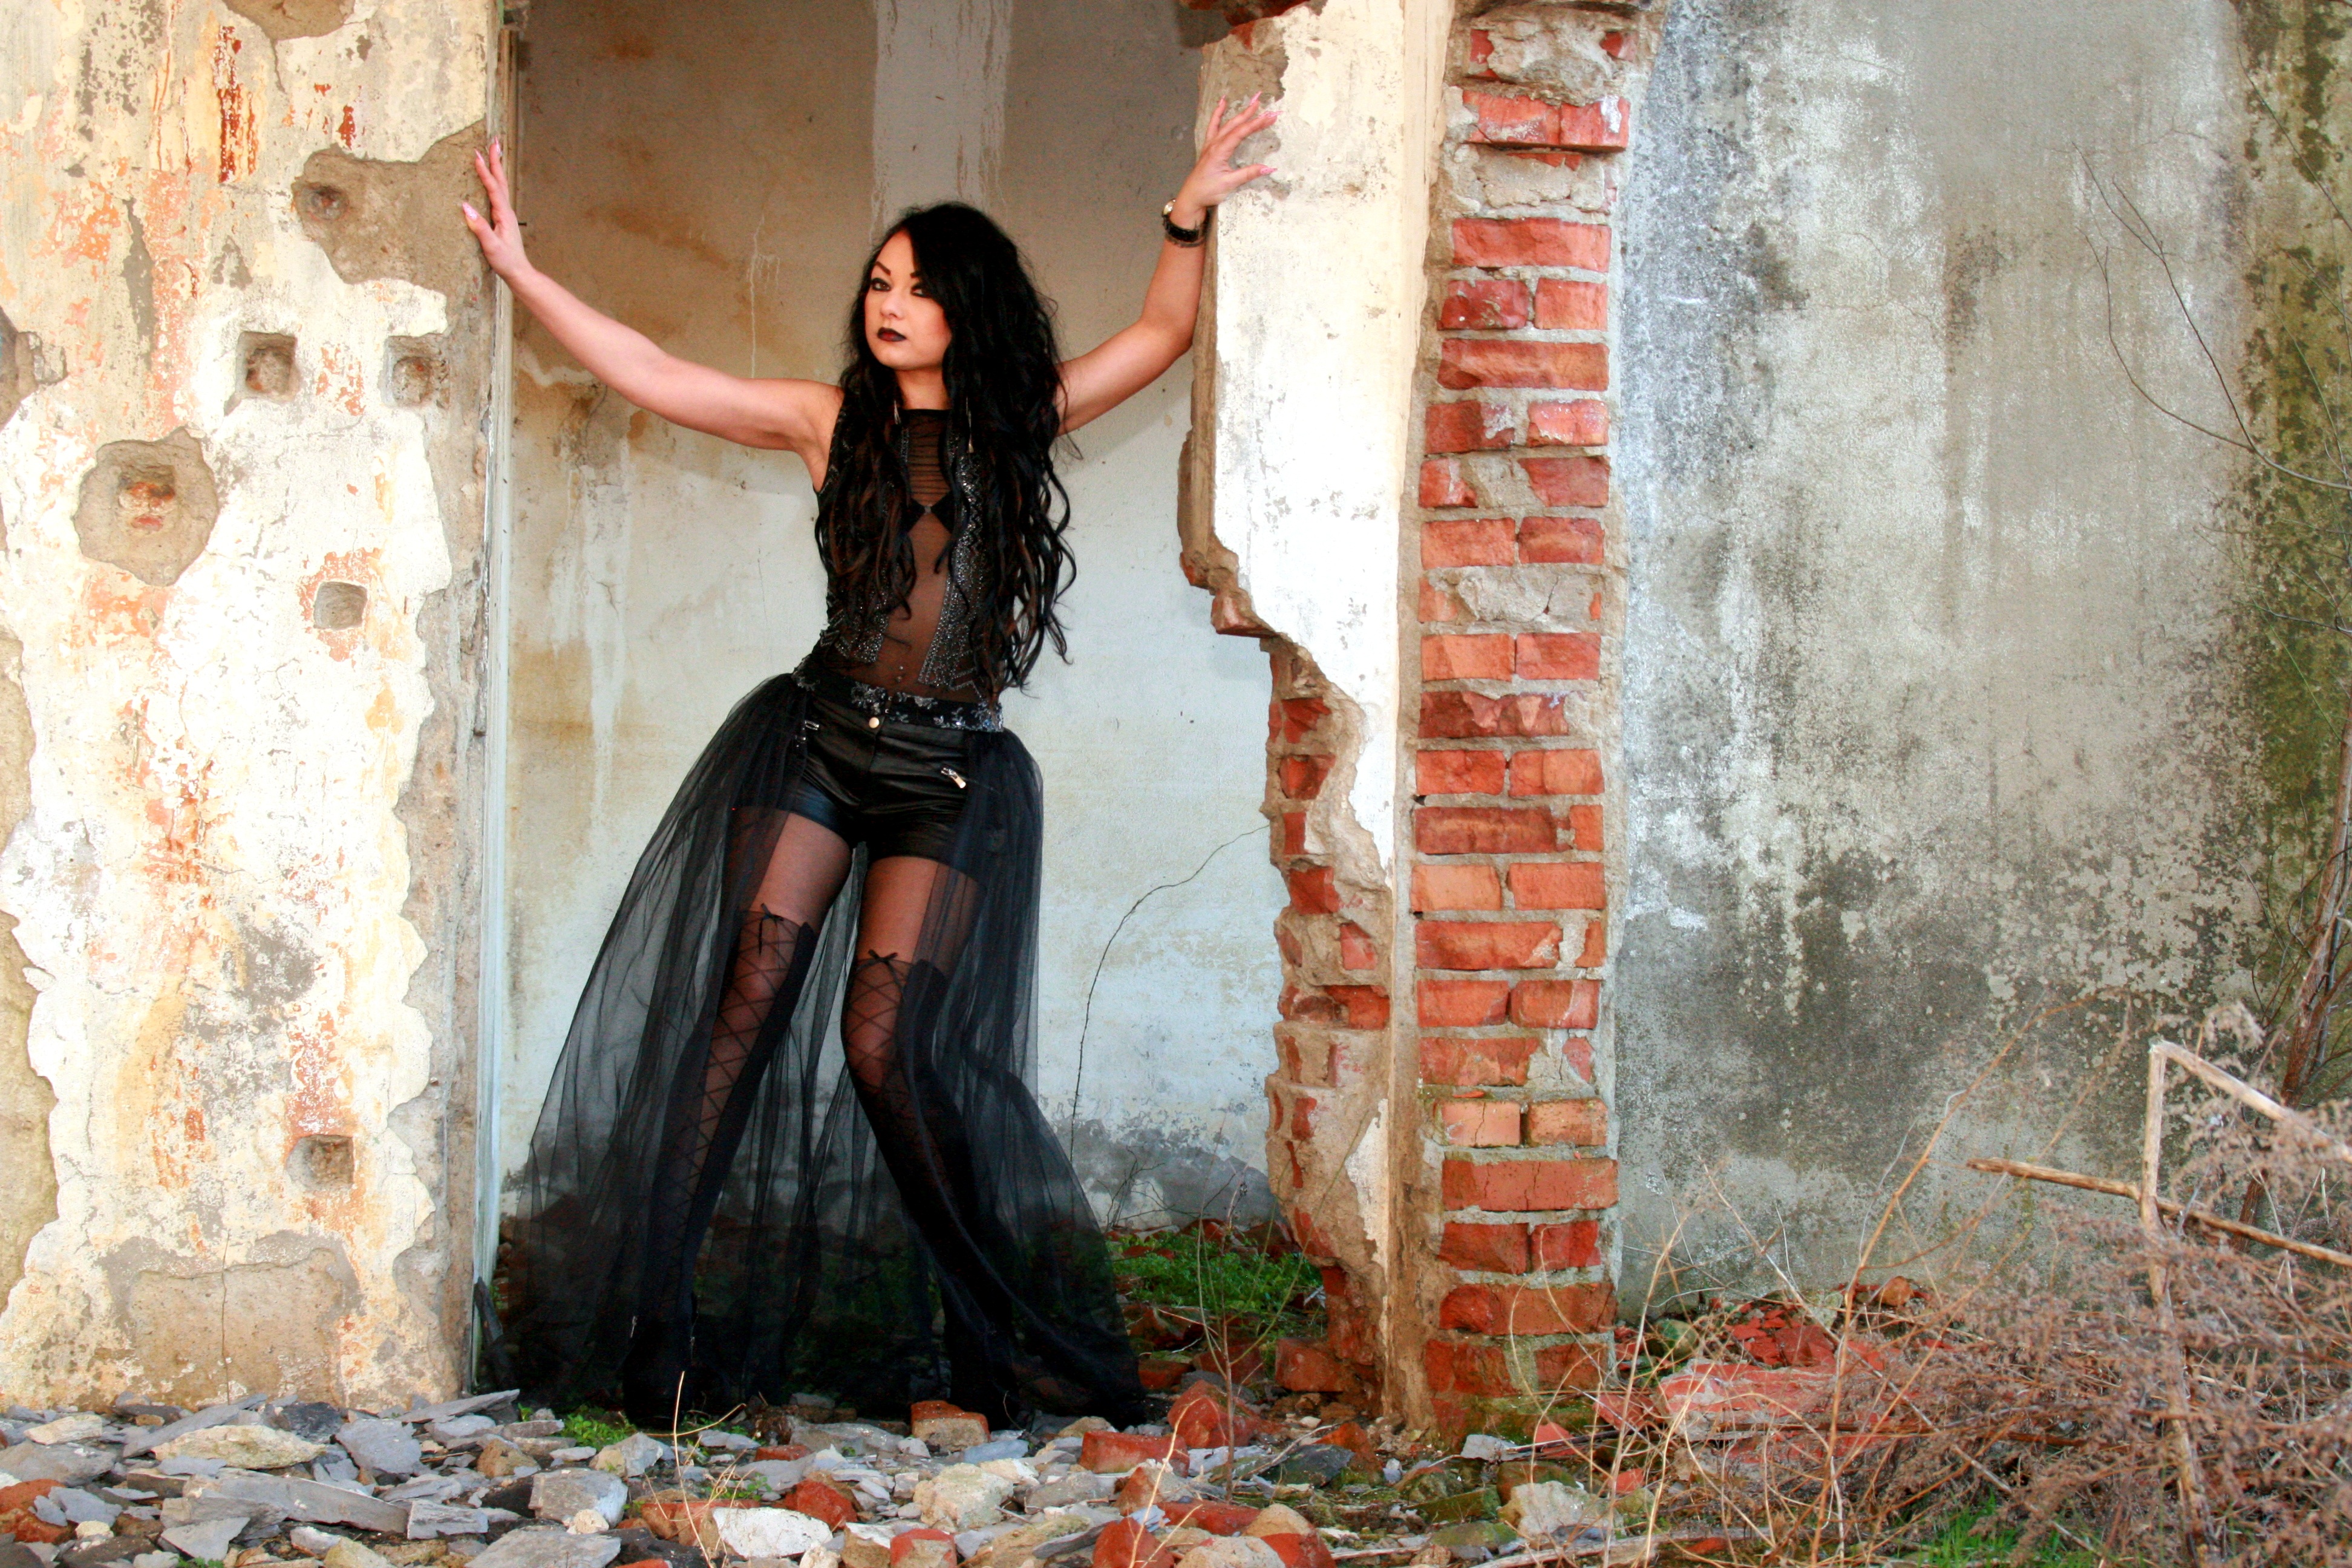
girl, model, spring, color, autumn, fashion, black, season, gothic, dress, ruins, beauty, sensual, photo shoot